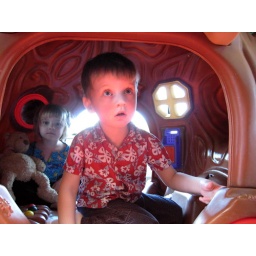
The reflection off the red slide in front of the door makes Brian all red. He wasn't that hot, really.